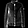
Label: Coat